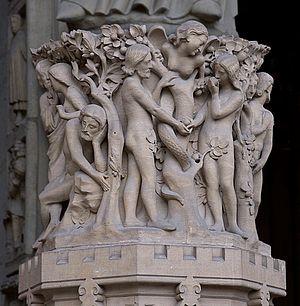
L'histoire du Jardin d'Eden. Au premier plan la tentation d'Adam &amp
La cathédrale Notre-Dame de Paris, communément appelée Notre-Dame, est l'un des monuments les plus emblématiques de Paris et de la France. Elle est située sur l'île de la Cité et est un lieu de culte catholique, siège de l'archidiocèse de Paris, dédiée à la Vierge Marie.
La chute désigne le troisième chapitre de la Genèse, bien que le mot « chute » n'apparaisse pas dans le texte biblique.